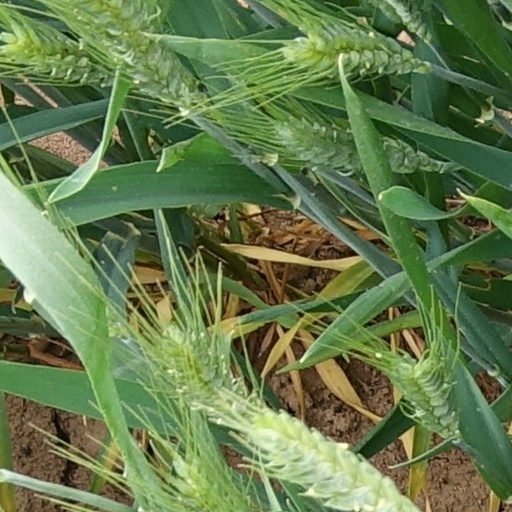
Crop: wheat